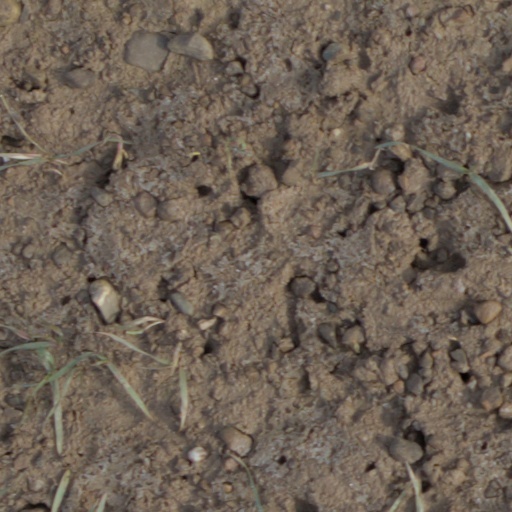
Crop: wheat